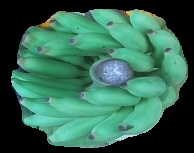
Variety: elakki-bale
Grade: grade2